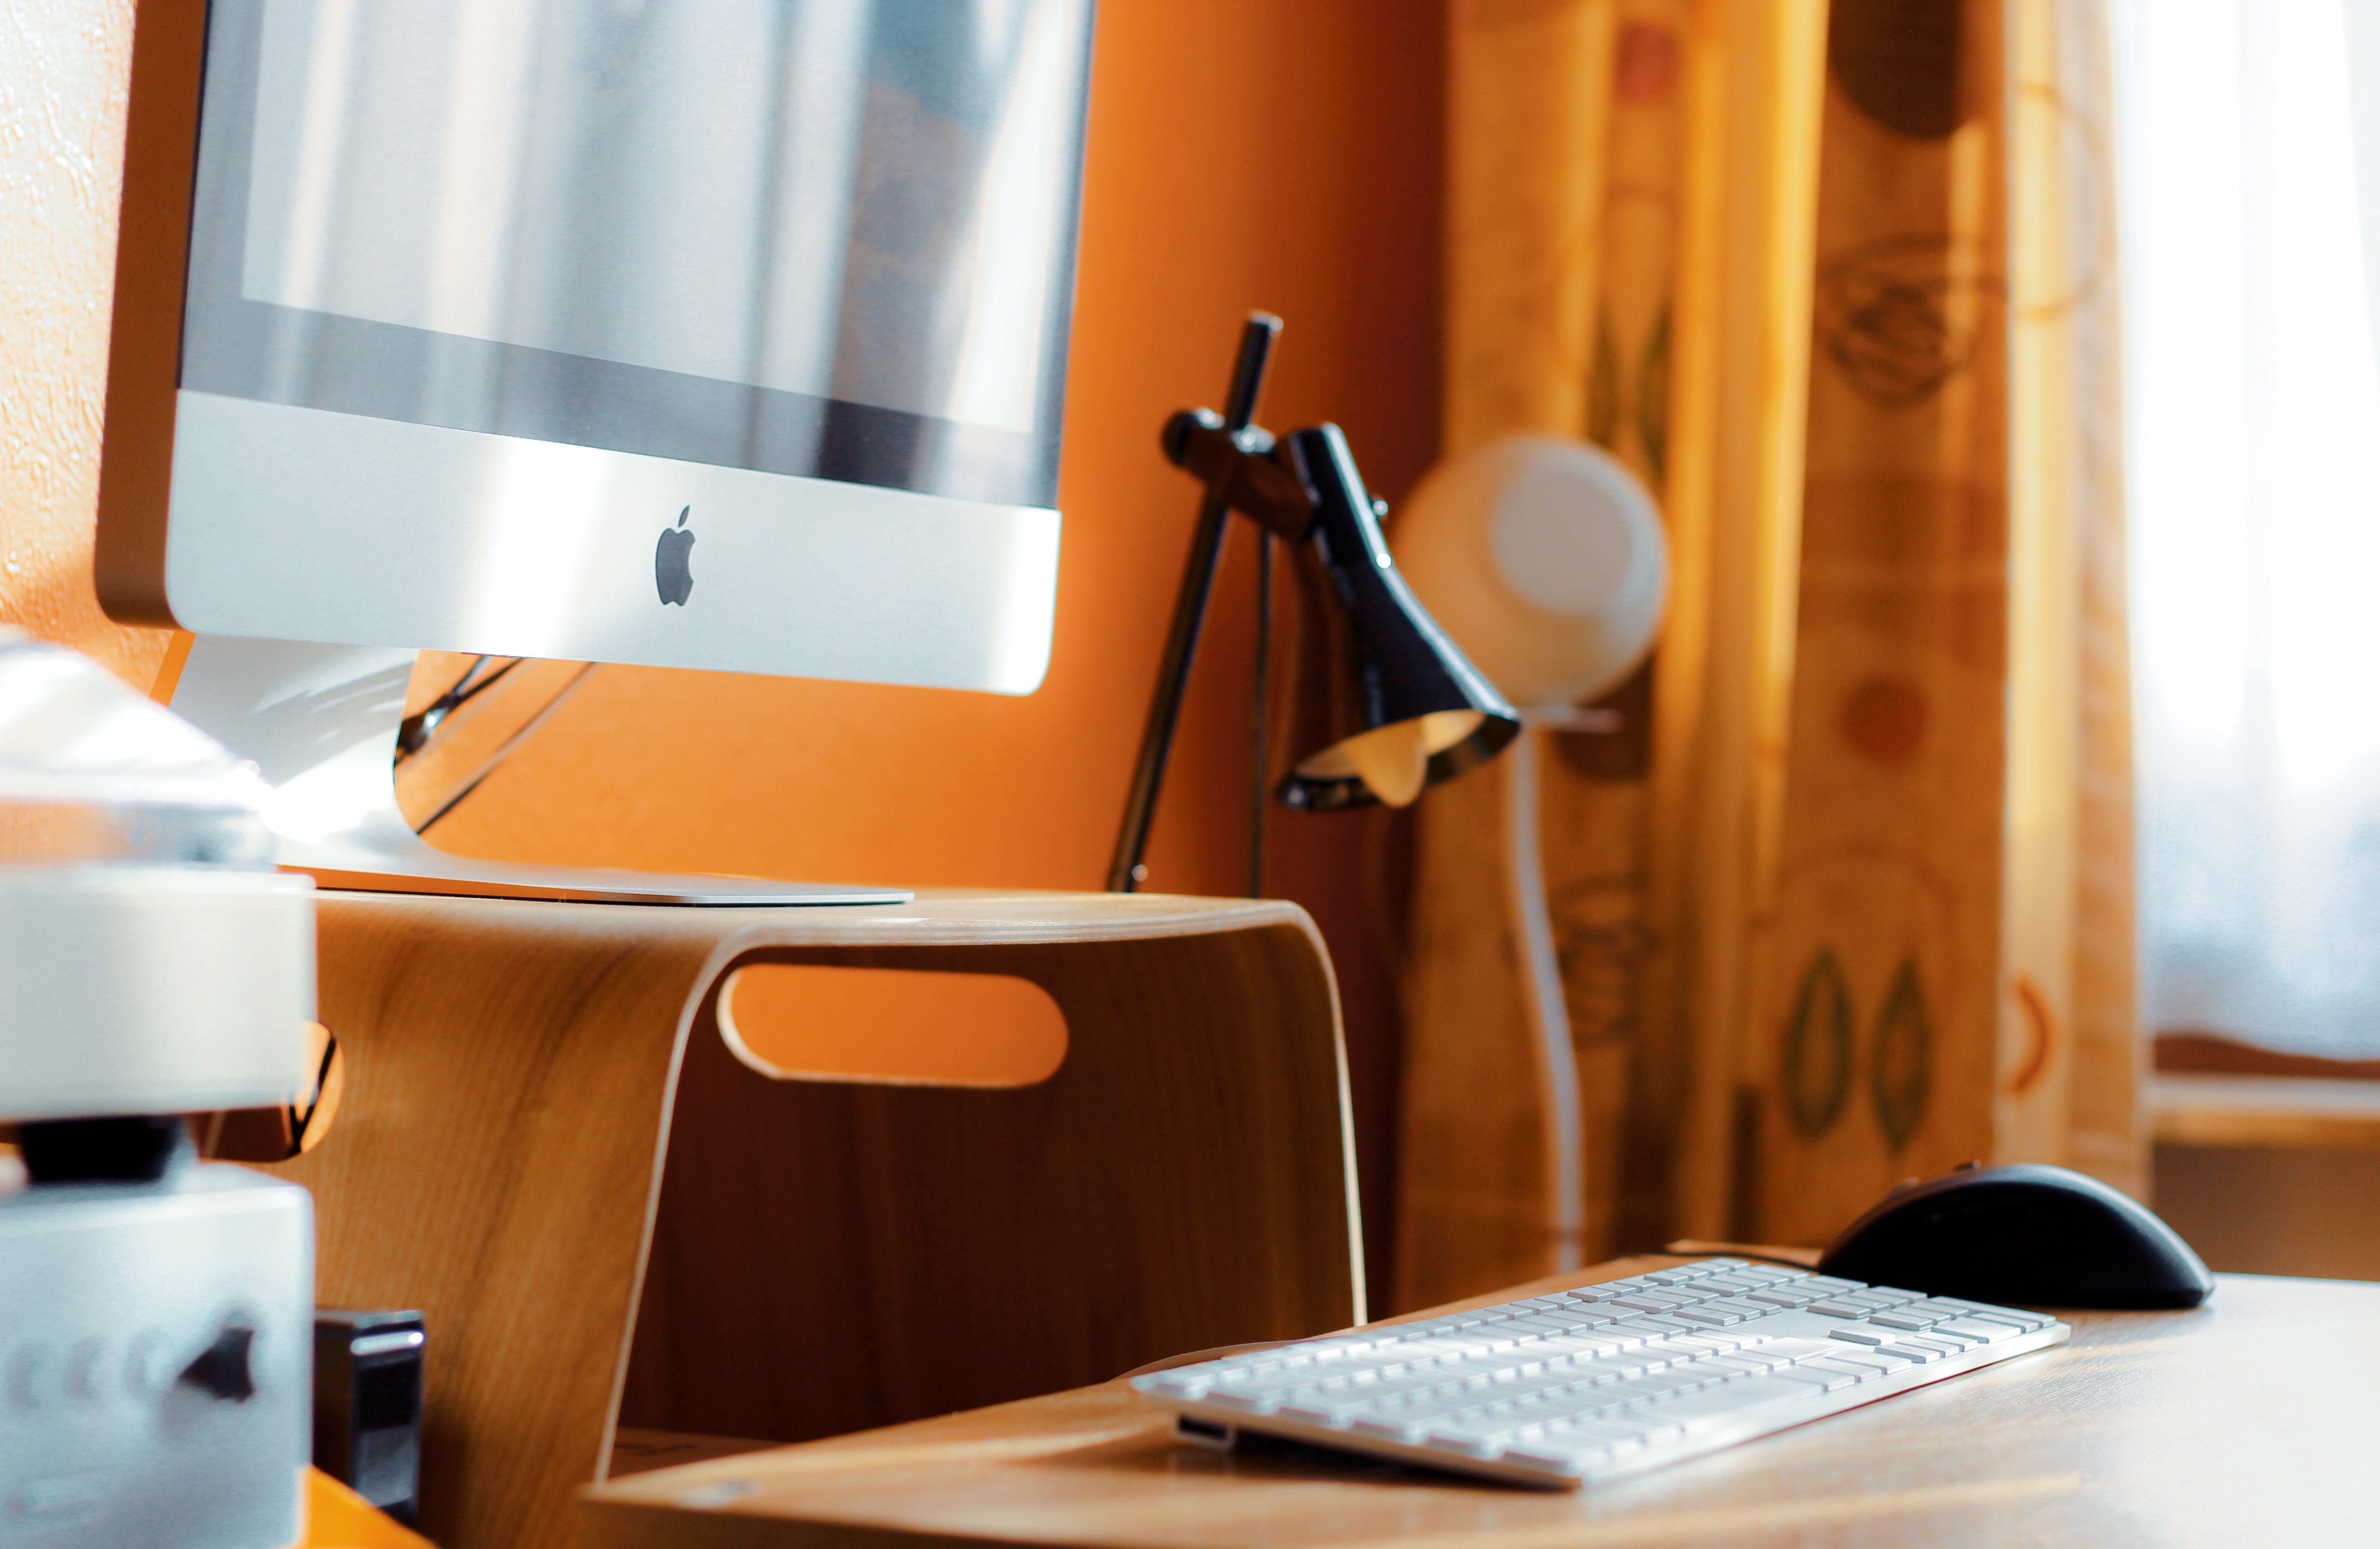
desk, furniture, desktop computer, room, computer desk, personal computer, table, office, laptop, interior design, chair, office supplies